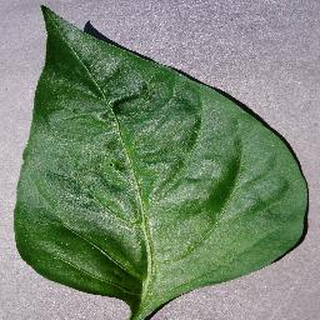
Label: healthy_bell_pepper